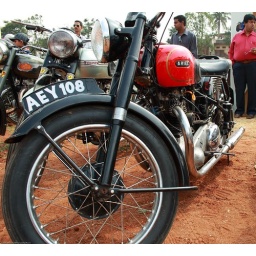
Unfortunately, this bike burned down later during the day. Its pic came in the newspaper (DC)